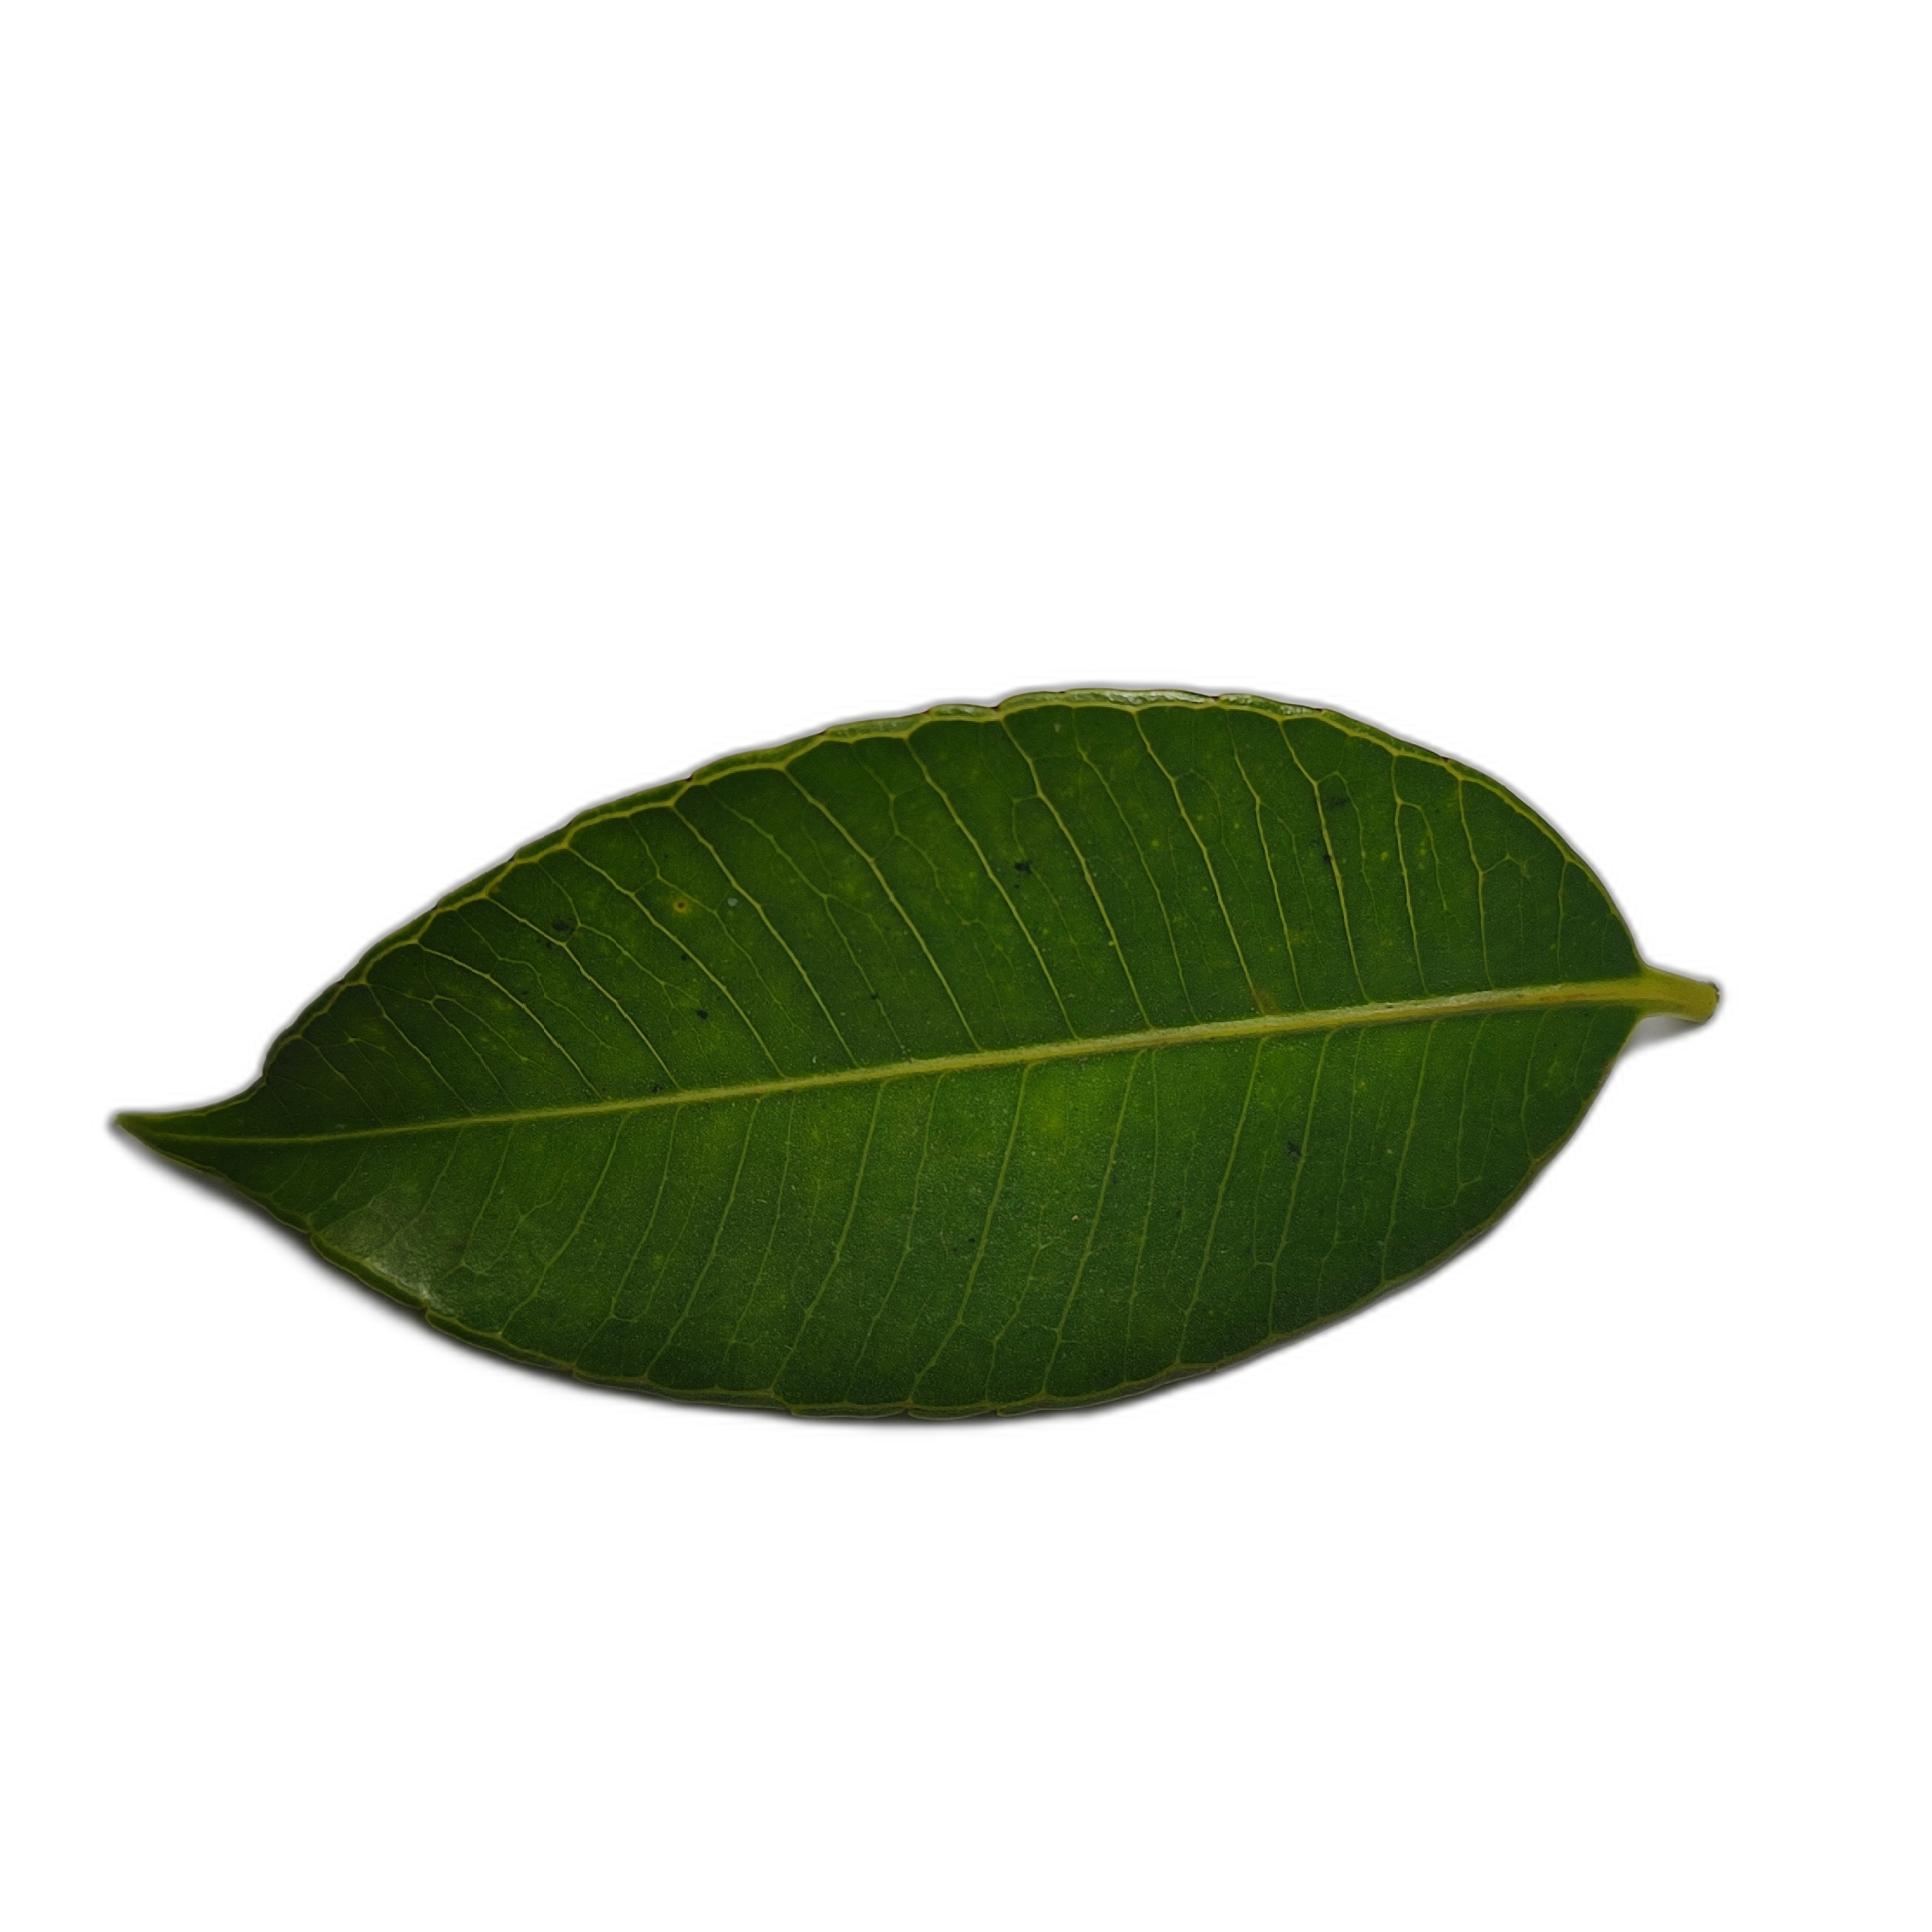
Label: healthy